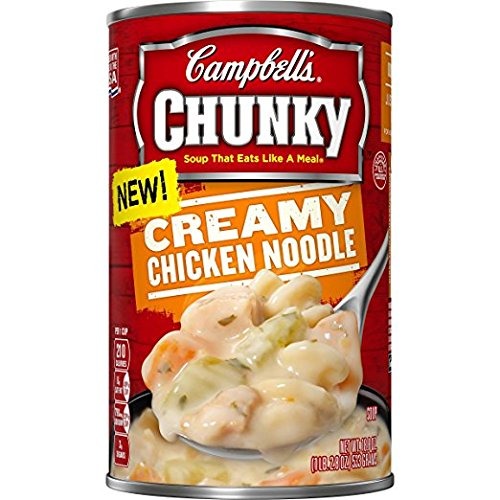
Item Name: Campbell's Chunky Soup, Creamy Chicken Noodle, 18.8 Oz (PACK OF 3)
Value: 56.4
Unit: Ounce

Price: 2.535